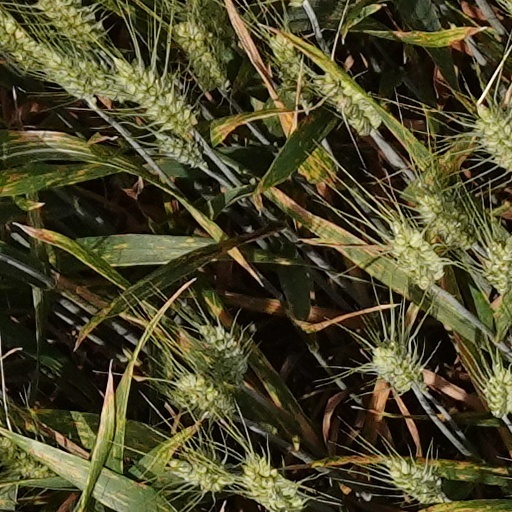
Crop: wheat